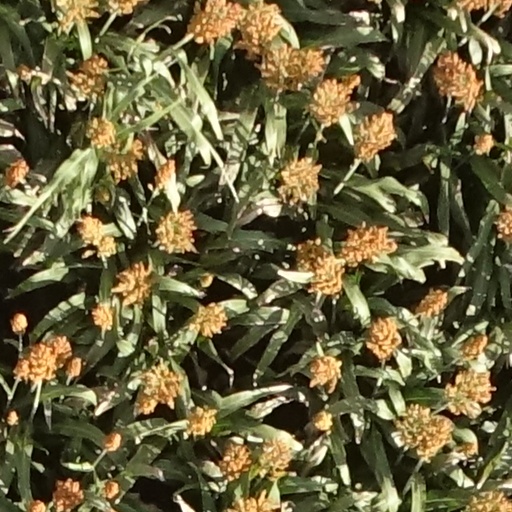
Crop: sorghum